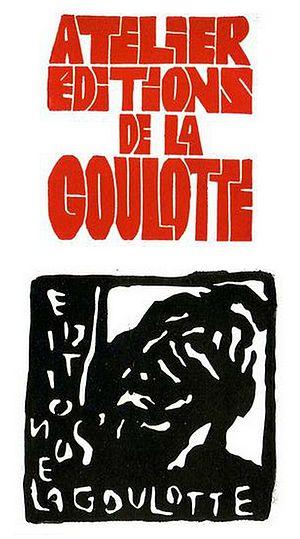
Illustration linogravée des éditions de la Goulotte
Les Éditions de la Goulotte sont une maison d'édition française créée en 1994 à Vézelay par Claude Stassart-Springer. Les responsables sont Claude Stassart-Springer et Jean-Marie Queneau.